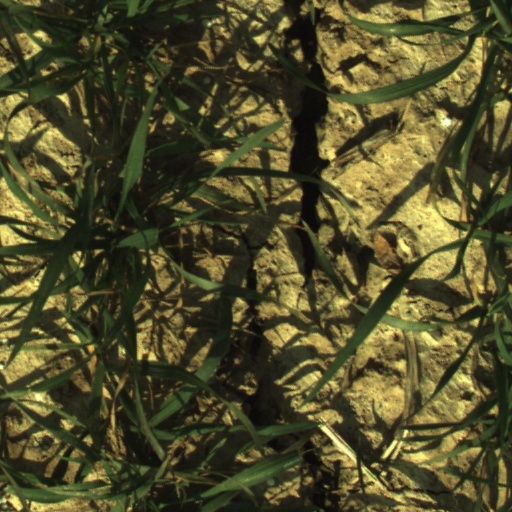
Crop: wheat